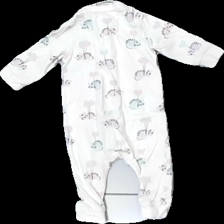
View: back
Type: Pajamas
Category: Ladies
Brand: Kappahl
Colors: Beige, Purple, Pink, Multicolor
Material: 100% Cotton
Pattern: Other
Cut: Regular
Size: 62
Season: All
Price range: 50-100
Recommended usage: Reuse
Description: patterned pjamas